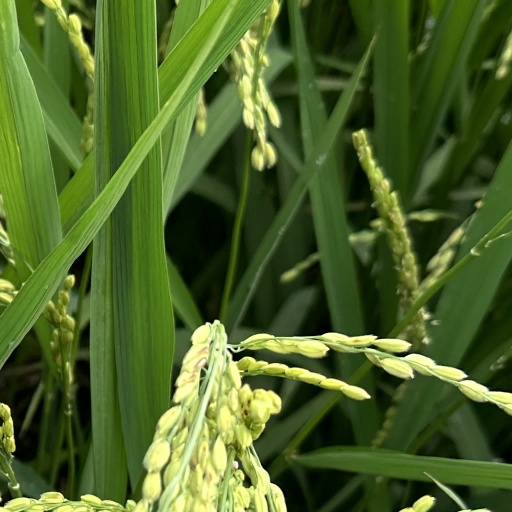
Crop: rice